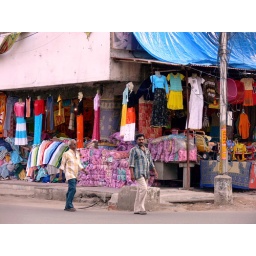
colorful clothing shop in Ahmedabad, India.